Candy thermometer

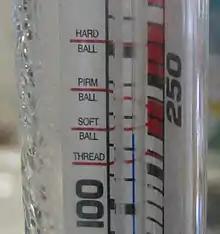
Detail of a candy thermometer

A candy thermometer, also known as a sugar thermometer or jam thermometer, is a cooking thermometer used to measure the temperature and therefore the "stage" of a cooking sugar solution. (See candy making for a description of sugar stages.) A candy thermometer is similar to a meat thermometer but can read higher temperatures, usually 400 °F/200 °C or more. Candy thermometers can also be used to measure hot oil for deep frying since it can reach higher temperatures than a normal thermometer.